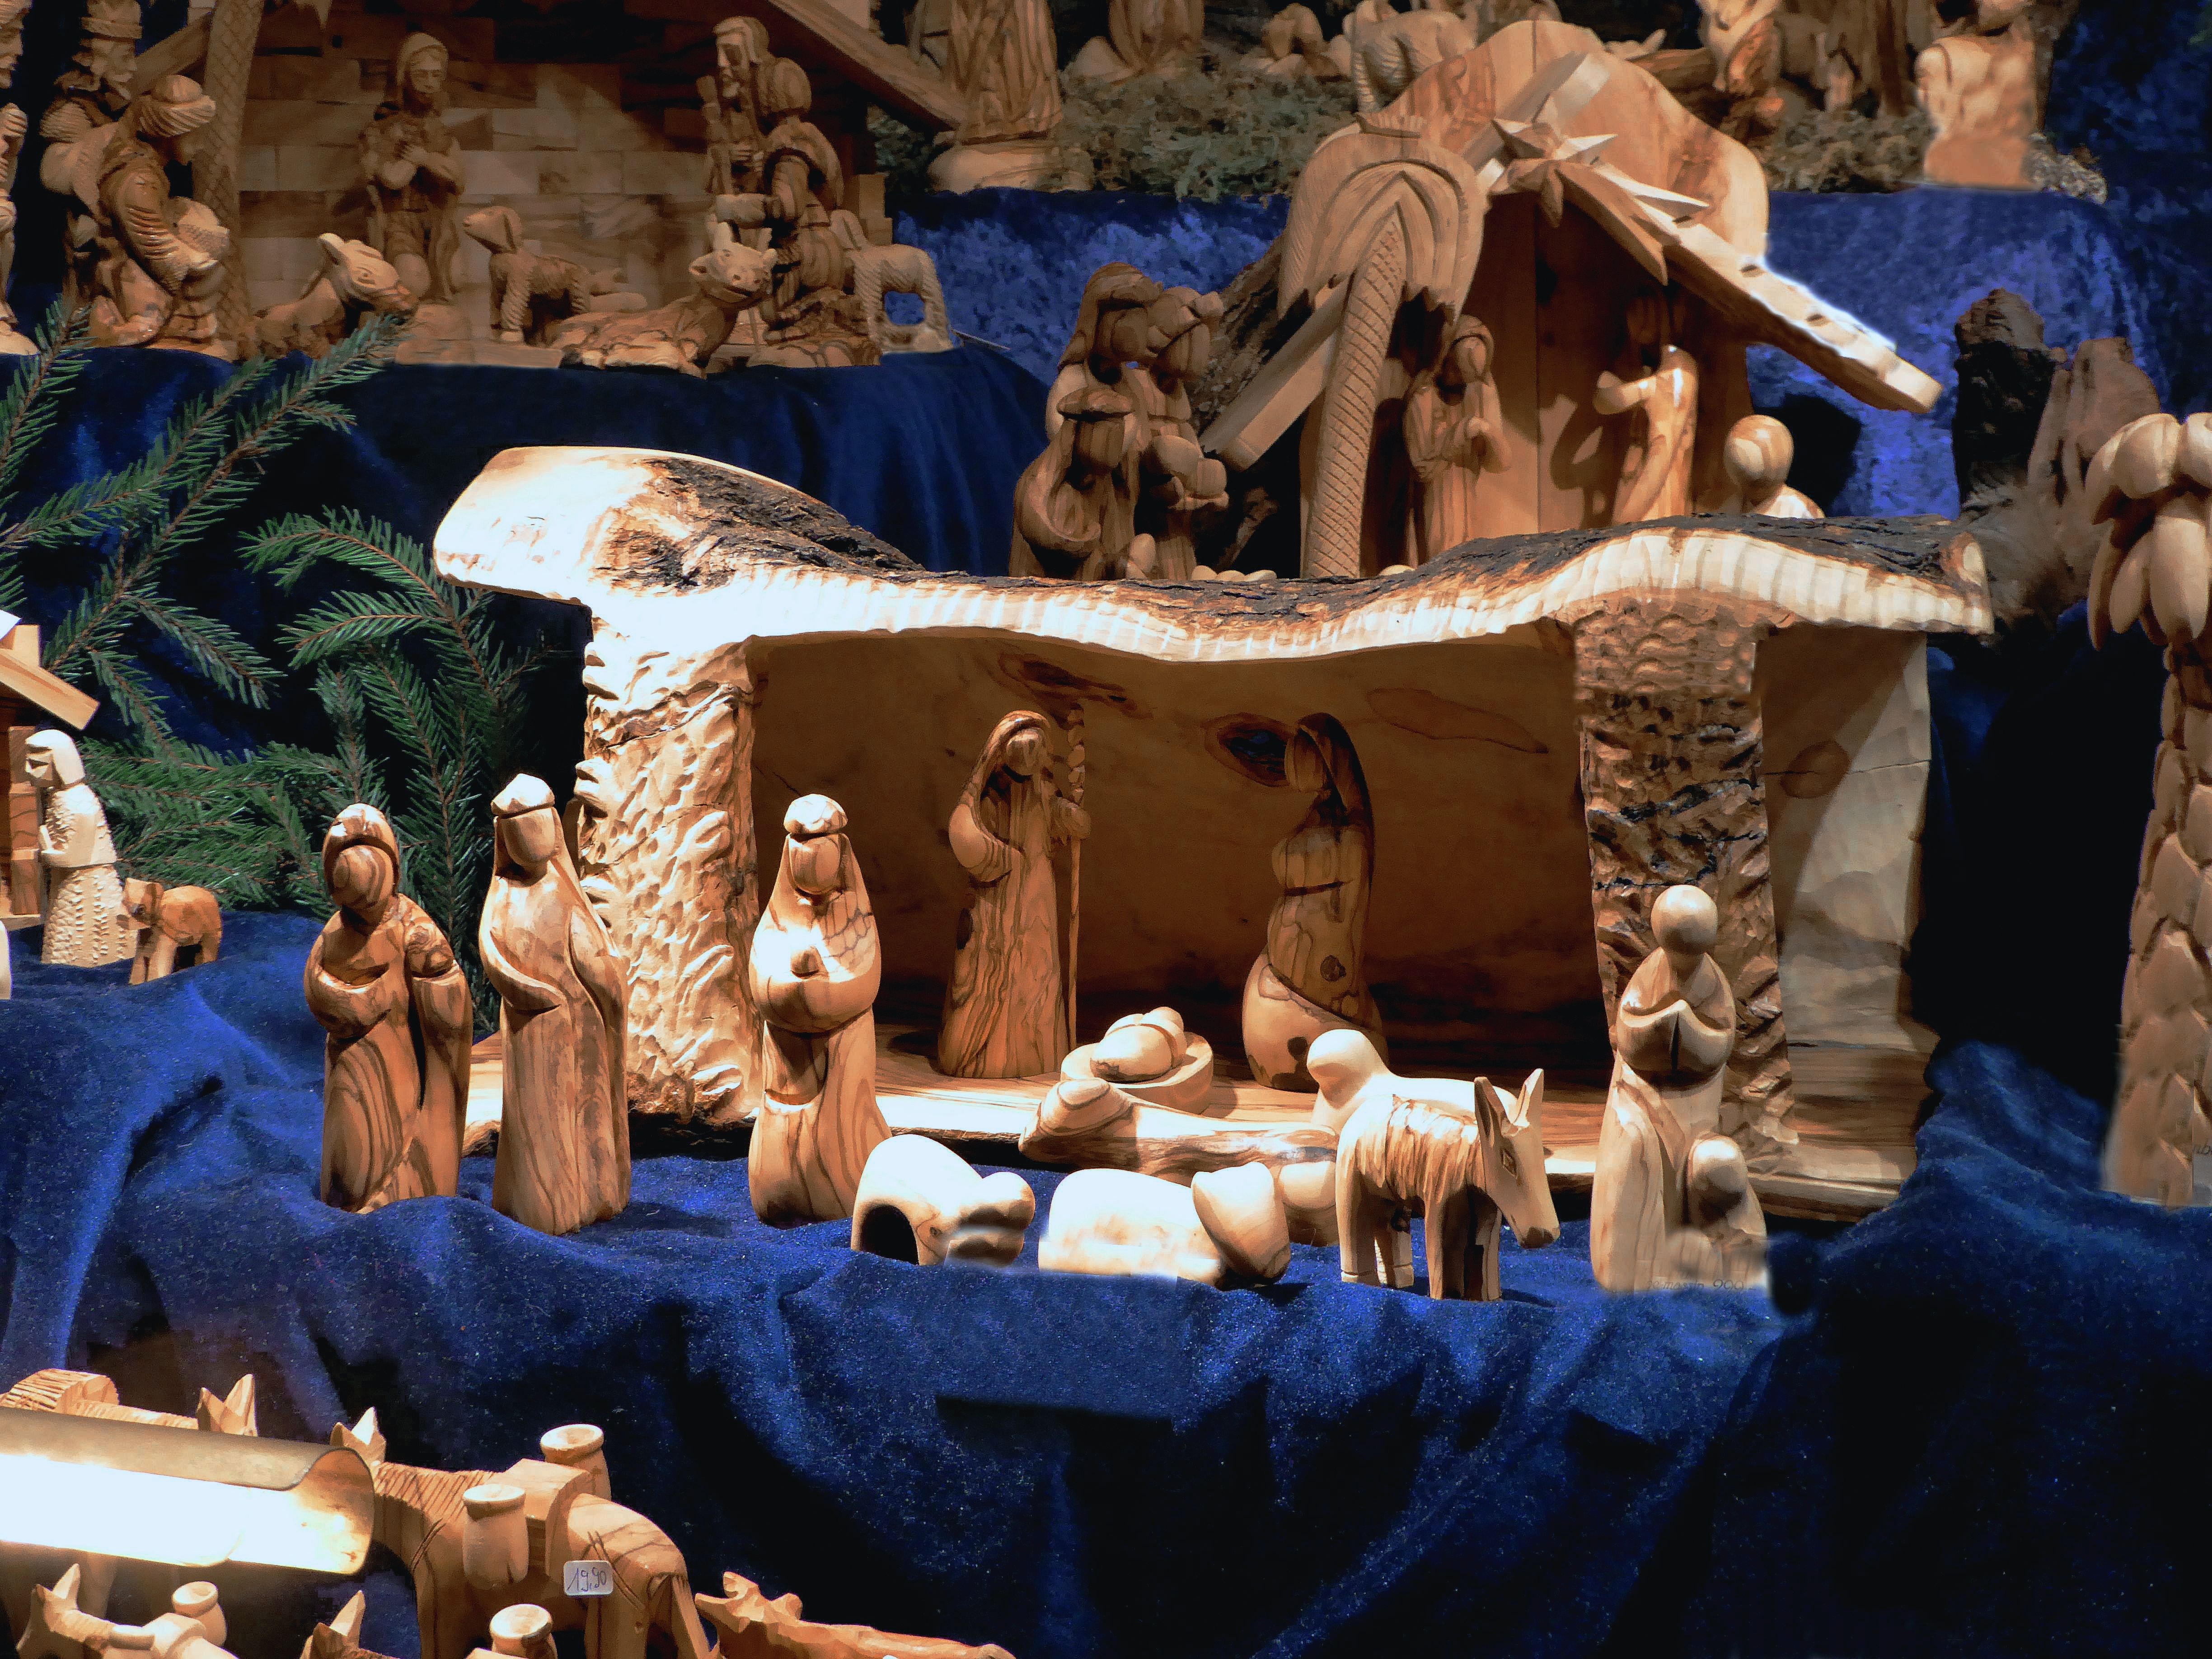
people, wood, christmas decoration, theatre, mythology, night photograph, nativity scene, bremen christmas market, musical theatre, nativity in bethlehem